Architecture of Croatia

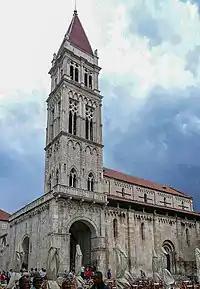
Trogir Cathedral

Smaller churches often have several apses. The largest and most complicated central based church from the 9th century is the church of St. Donatus in Zadar. Around its circular centre – with dome above – is a nave in the shape of a ring with three apses directed to the east; that shape is followed on the second floor forming a gallery. For that period, with its size and beauty, St. Donatus is comparable only with the chapel of Charlemagne in Aachen.